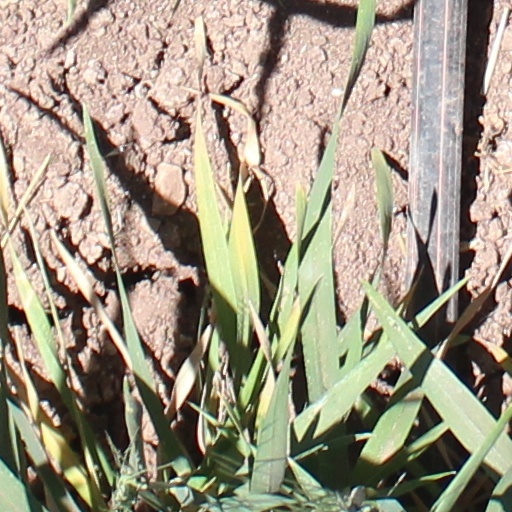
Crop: wheat